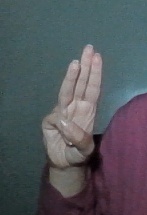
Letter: thaa